René Fasel

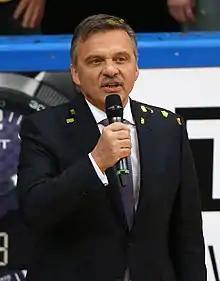
Fasel in 2016

René Fasel (born 6 February 1950) is a Swiss-Russian retired ice hockey administrator. He served as president of the International Ice Hockey Federation (IIHF) from 1994 to 2021. He started his ice hockey career as a player for HC Fribourg-Gottéron, in 1960, and became a referee in 1972. He became president of the Swiss Ice Hockey Federation in 1985, then was elected president of the International Ice Hockey Federation in 1994. He also became an International Olympic Committee member and was elected to its executive board. Fasel was inducted into the IIHF Hall of Fame in 2021.